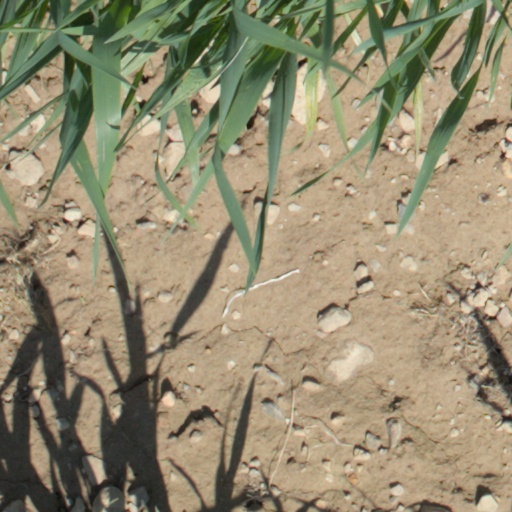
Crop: wheat